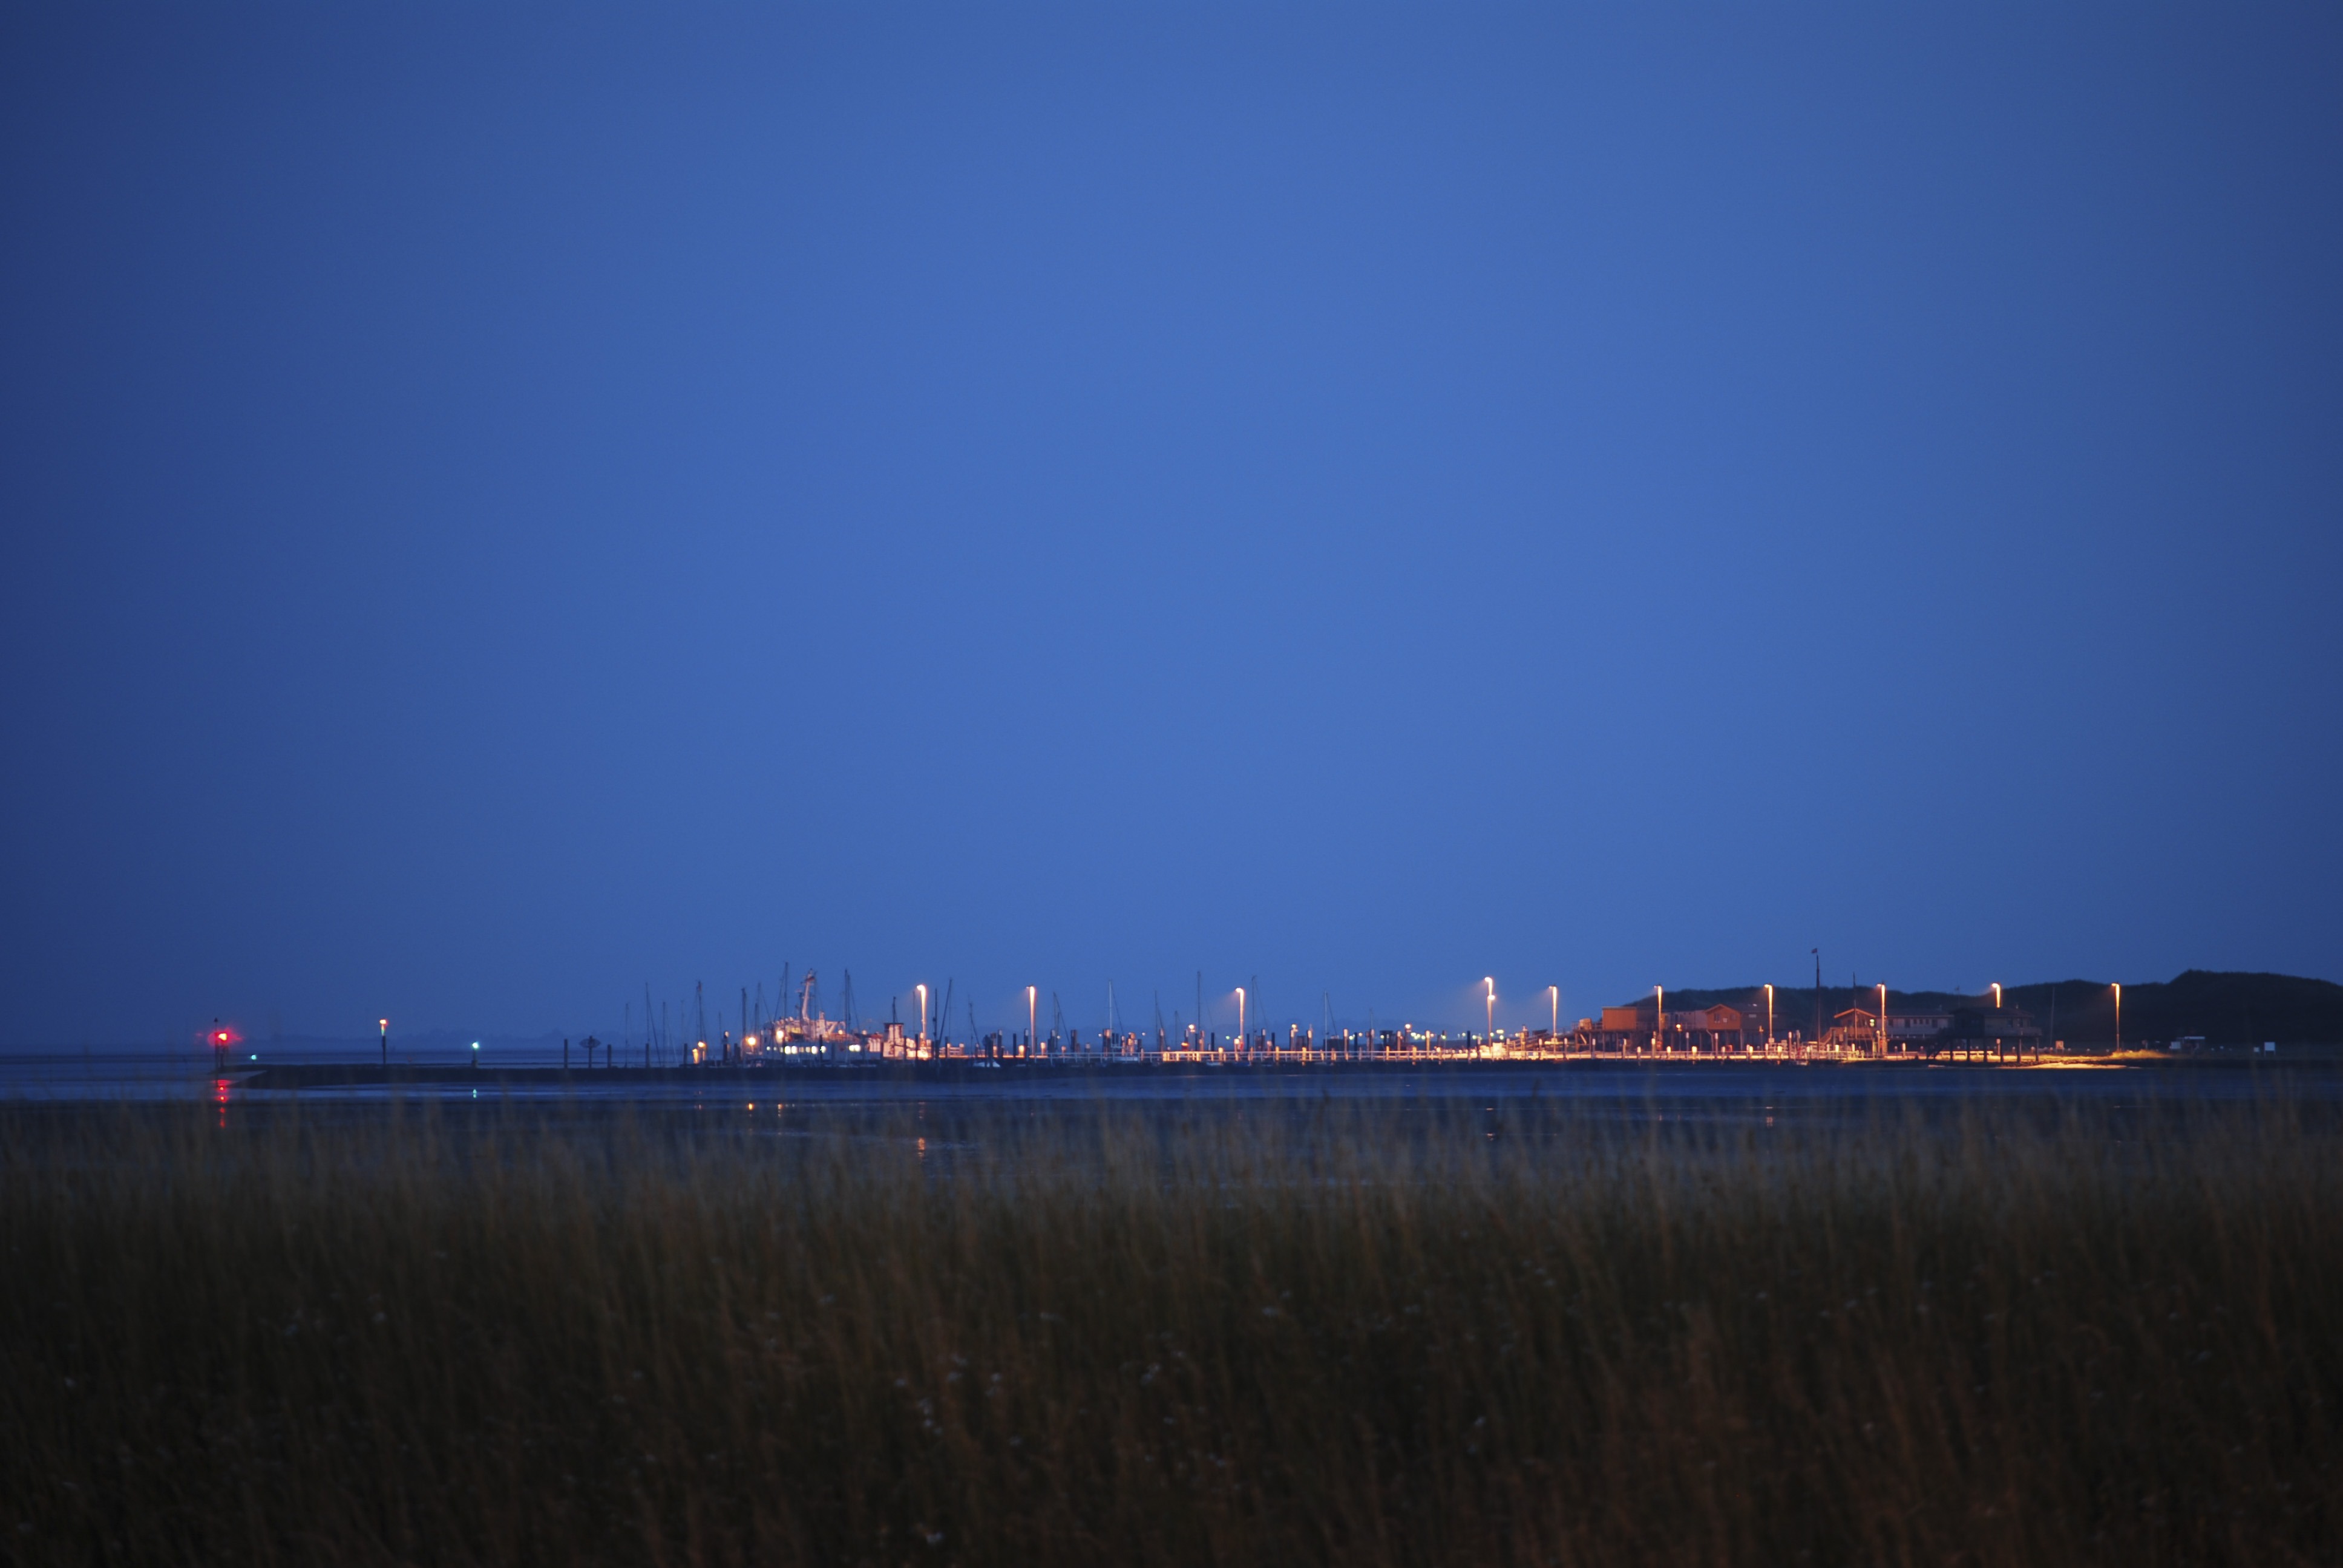
sea, coast, ocean, horizon, cloud, sky, sunrise, skyline, night, morning, dawn, atmosphere, cityscape, panorama, dusk, evening, reflection, tower, bay, blue, port, lights, wangerooge, atmospheric phenomenon, atmosphere of earth